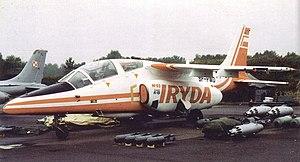
Le PZL I-22 Iryda est un avion d'entraînement polonais construit par Państwowe Zakłady Lotnicze.